Victor Mature

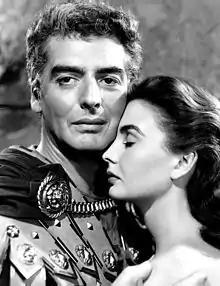
Mature with Jean Simmons in "Androcles and the Lion" (1952)

In late 1949, Mature was meant to fulfill another commitment at RKO, "Alias Mike Fury" (the new title for "Mr Whiskers"). Mature refused to make the movie and was put on suspension by Fox. The script was rewritten and Mature ended up making the film, which was retitled "Gambling House".